Ganjar Pranowo

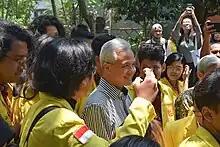
Ganjar Pranowo with students of the University of Indonesia after giving a lecture as a presidential candidate.

After nine years in parliament as a vocal opposition politician, especially in the commission that supervises home affairs, Ganjar Pranowo gained popularity and also insight into regional administration despite his straight jump into national politics. With this modality, he aimed for a return to his home province as its governor. Ganjar Pranowo did not finish his second term in parliament after he won the 2013 Central Java gubernatorial election. He ran an anti-corruption campaign with the slogan ""mboten korupsi, mboten ngapusi"" (no corruption, no dishonesty) against the incumbent Bibit Waluyo, a former general who was facing graft allegations. Ganjar won the election with a plurality of 48.82% of the vote.